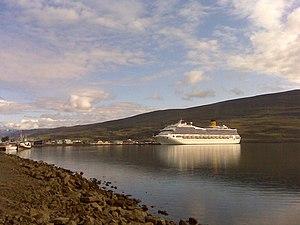
Akureyri est une municipalité et une ville du nord de l'Islande. Elle est la capitale de la région Norðurland eystra et est un important port maritime. Avec une population de 17 754 habitants en 2011, il s'agit de la quatrième ville d'Islande, derrière Reykjavik, Hafnarfjörður et Kópavogur, mais de la deuxième agglomération d'Islande derrière Reykjavik. Elle est le plus grand centre de services dans le nord du pays.